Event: Nepal Earthquake
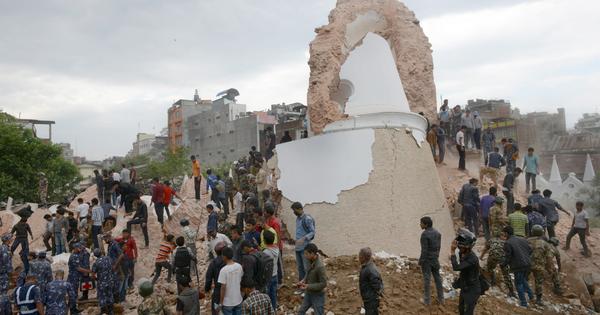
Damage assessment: damage